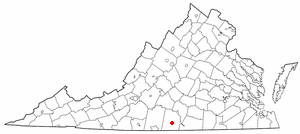
South Boston est une municipalité américaine située dans le comté de Halifax en Virginie. Selon le recensement de 2010, sa population est de 8 142 habitants.